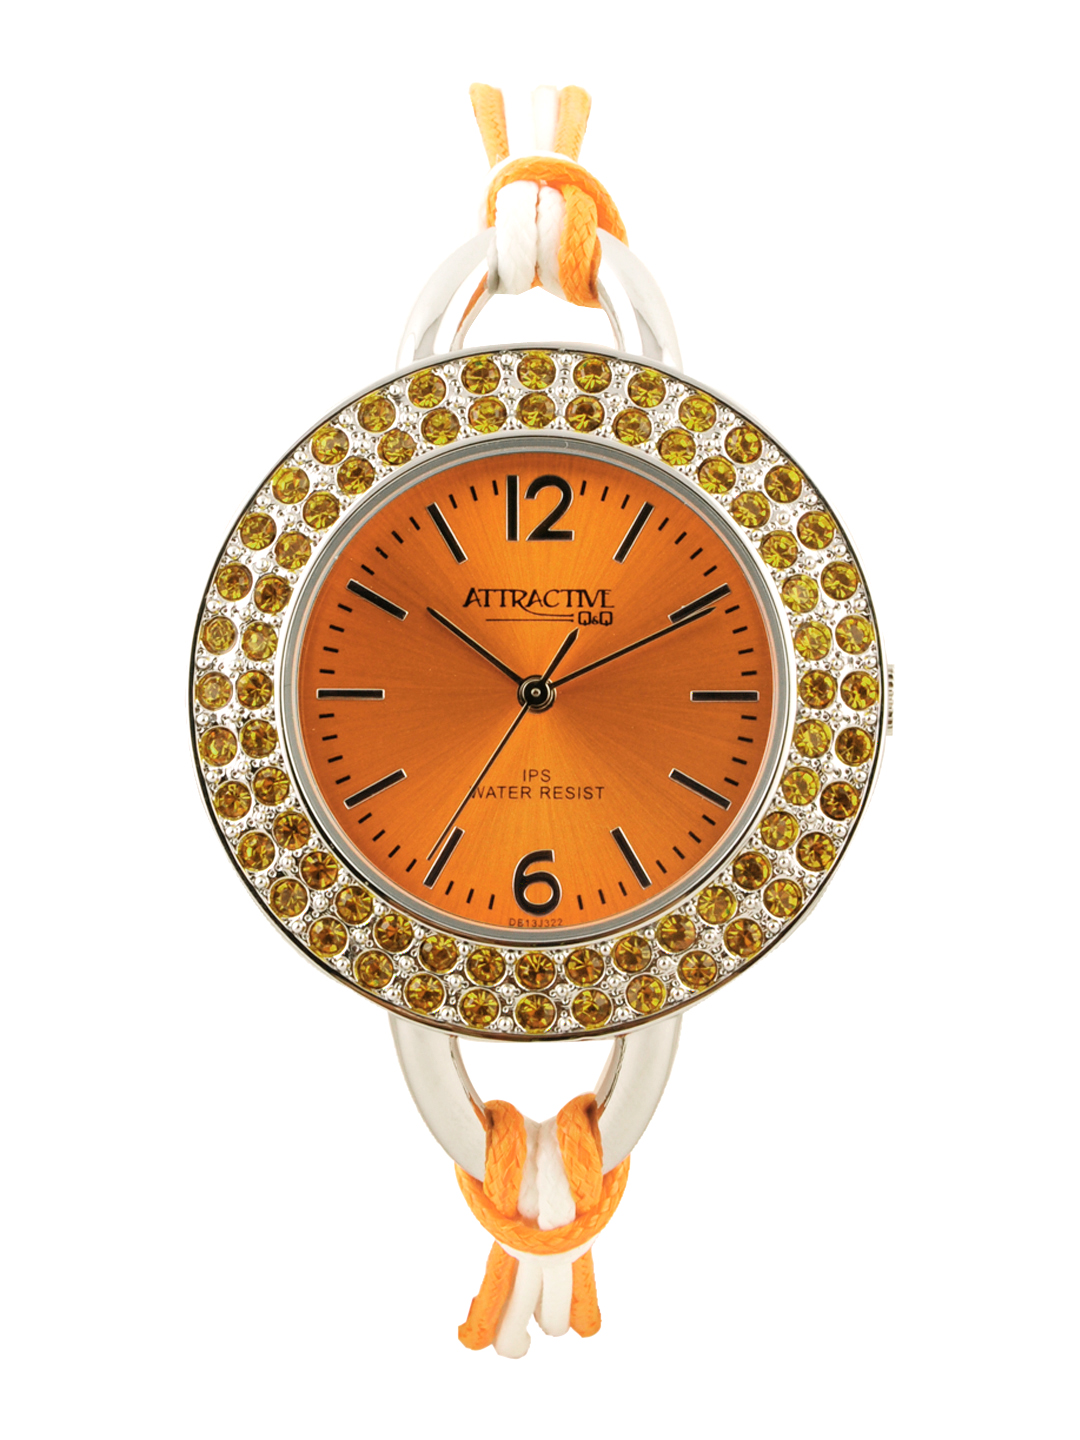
Q&Q Women Orange Watch
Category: Accessories / Watches / Watches
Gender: Women
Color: Orange
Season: Winter 2016
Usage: Casual